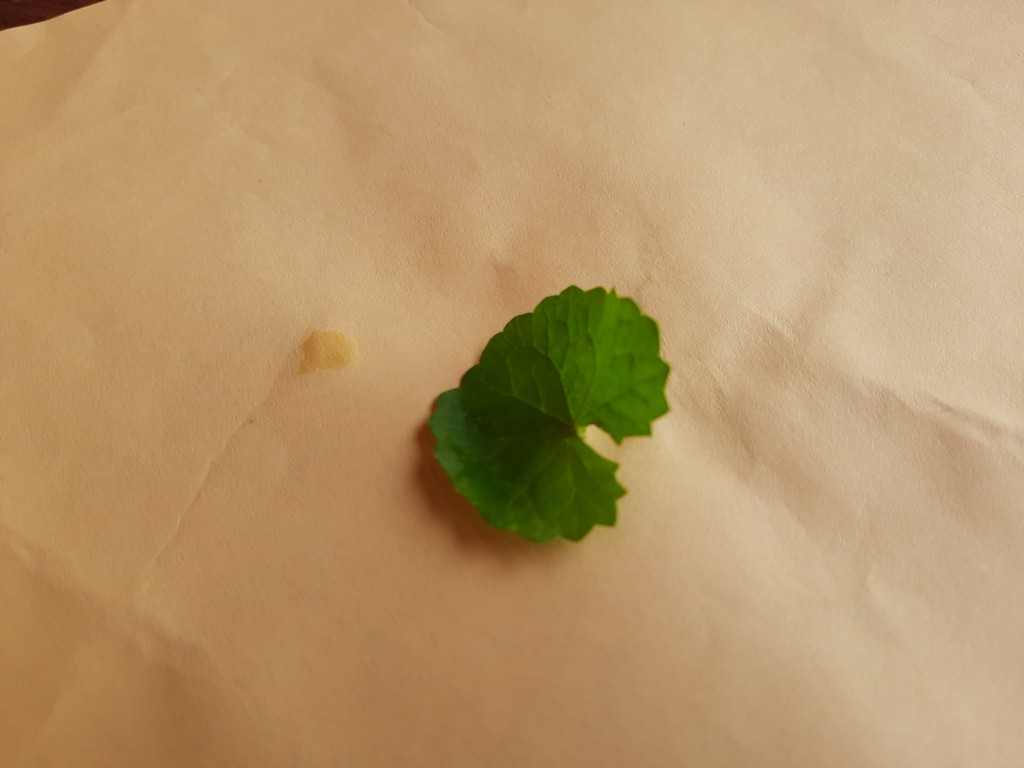
Label: Healthy